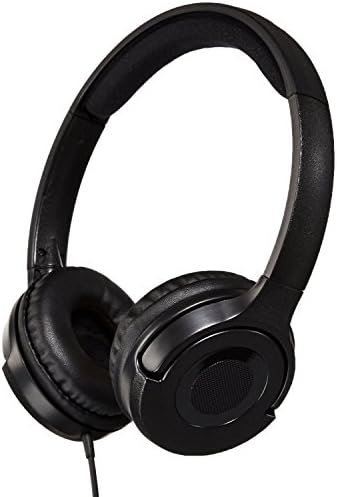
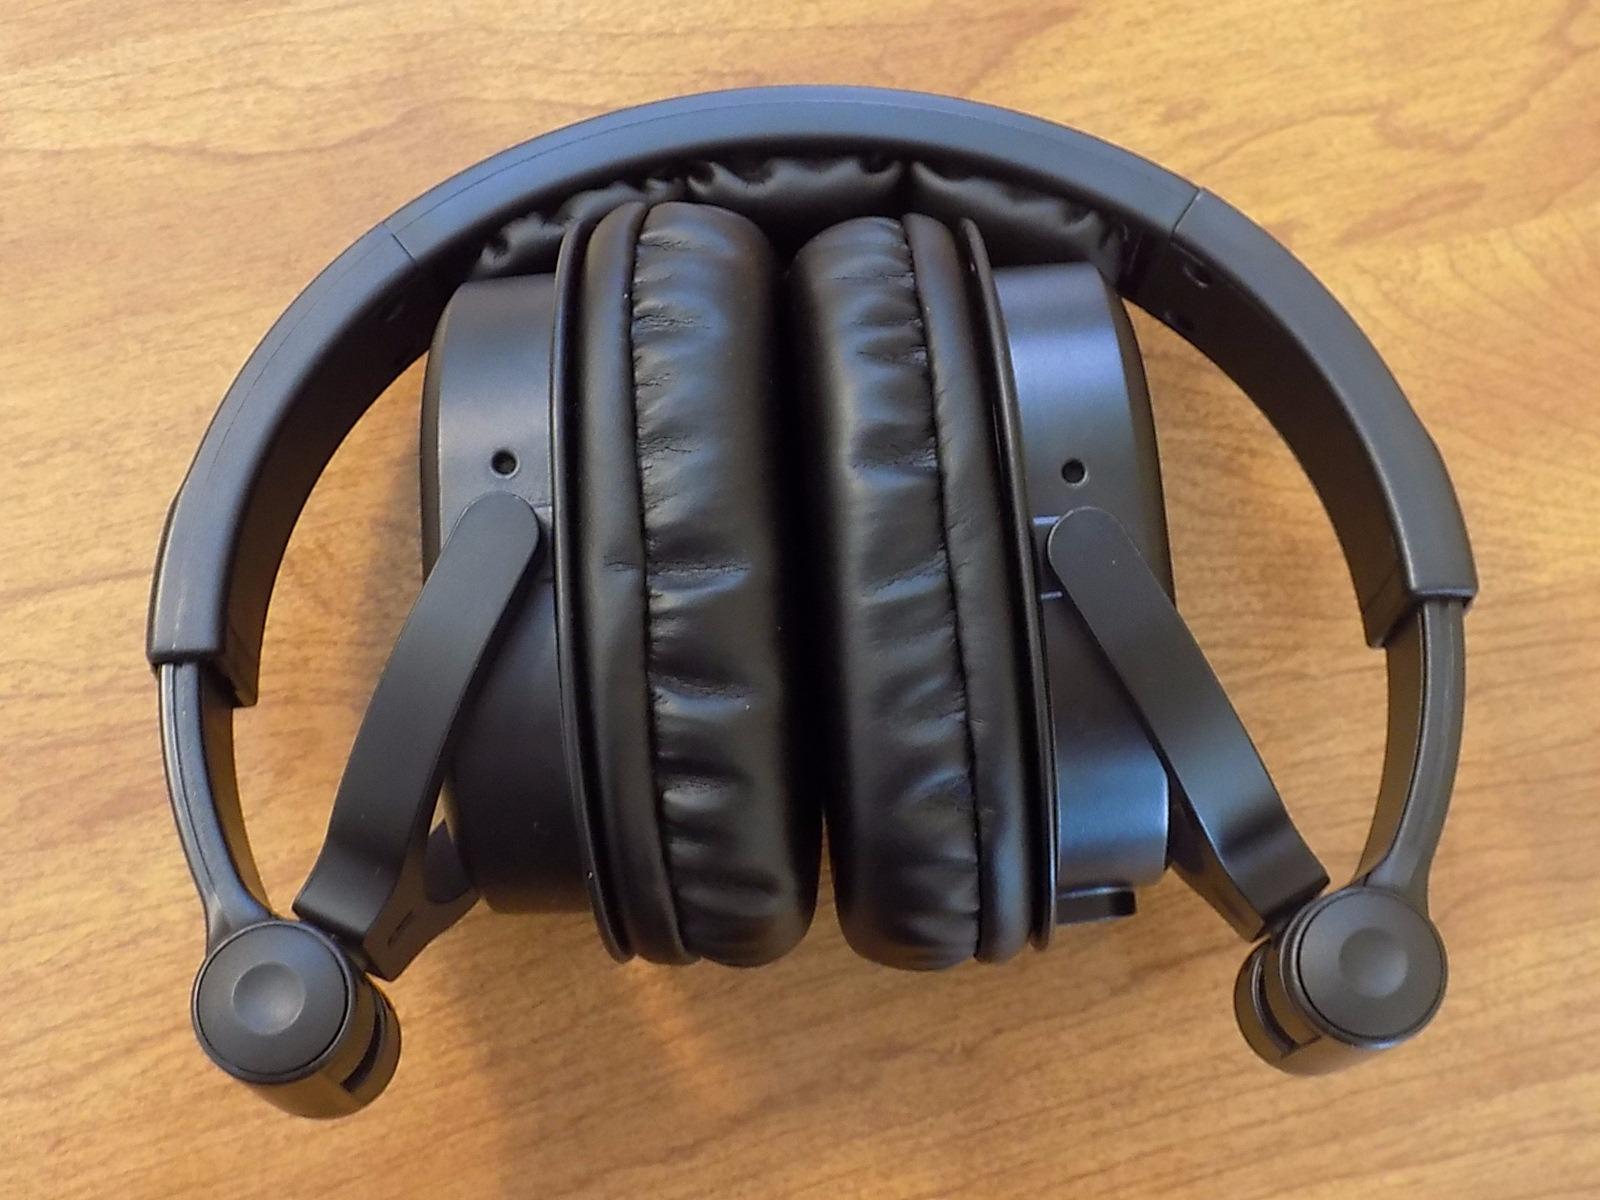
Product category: headphones
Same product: no